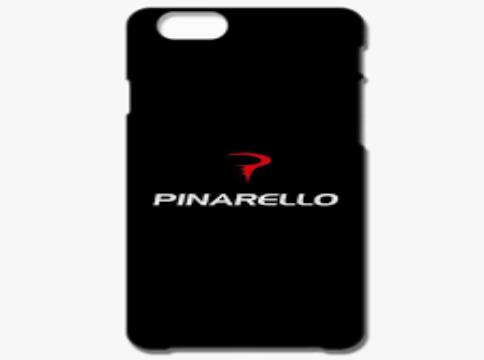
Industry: Transportation